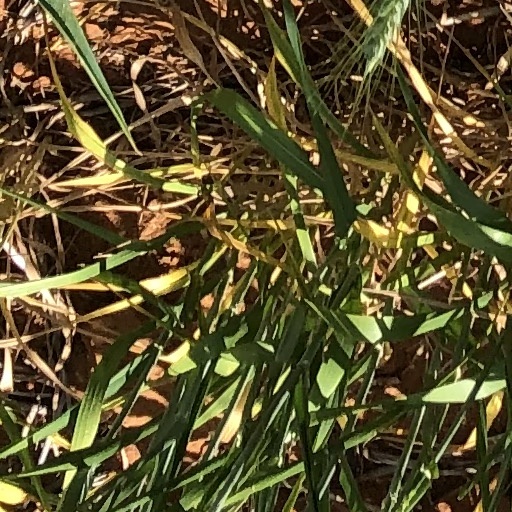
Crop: wheat